Lam Pou-chuen

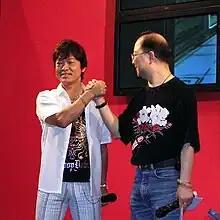
Tōru Furuya (left) and Lam (right) at Ani-Com Hong Kong in July 2006

Lam Pou-chuen (10 October 1951 – 2 January 2015) was a Hong Kong voice actor who was best known for voicing the character Doraemon for the Hong Kong version of the anime for over thirty years in addition to being the Cantonese voice of Sammo Hung in many of his dubbed blockbusters.